St Andrew's Church, Tangmere

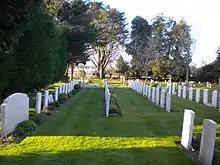
German (front right) and Commonwealth airmen's war graves at St Andrew's Church. The larger stone (front left) is a memorial to airmen of both sides lost at sea.

From 1917, a field directly adjacent to the church was the basis for a Royal Flying Corps base, extended into a Royal Air Force aerodrome. In 1939, in preparation for World War II, the airfield was enlarged to defend the south coast against the Luftwaffe. The base remained open until 1966.